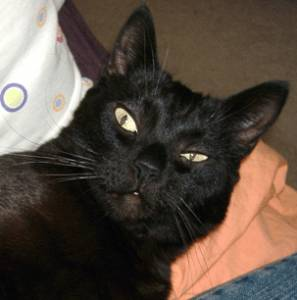
Breed: bombay